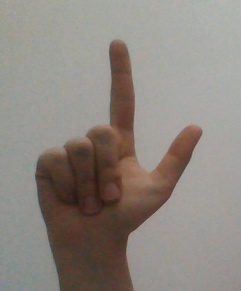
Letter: laam